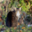
Label: cat